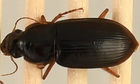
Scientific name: Harpalus pensylvanicus
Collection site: Konza Prairie Agroecosystem NEON (KONA), plot KONA_001